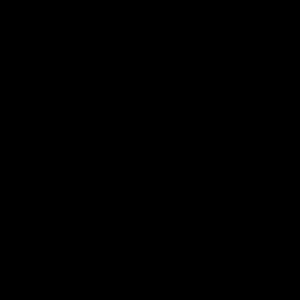
Le radical 17 est un des 23 des 214 radicaux chinois répertoriés dans le dictionnaire de Kangxi composés de deux traits.